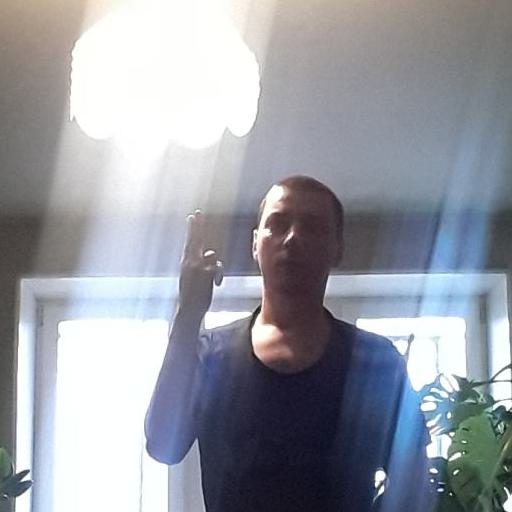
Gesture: two_up_inverted